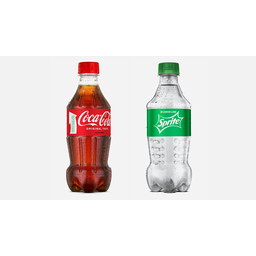
Label: bottles